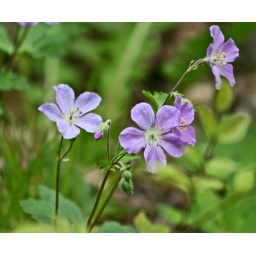
splash of pink near the forest floor